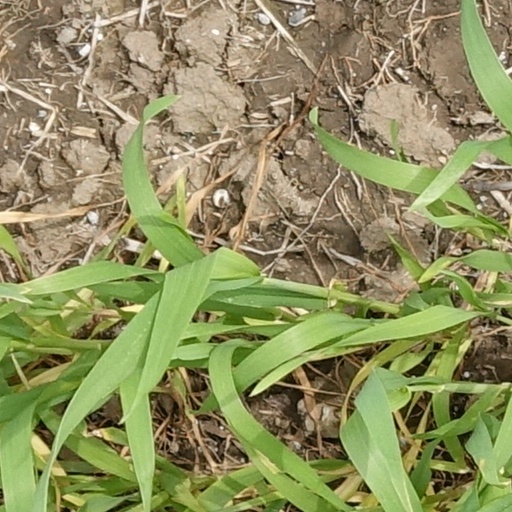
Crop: wheat